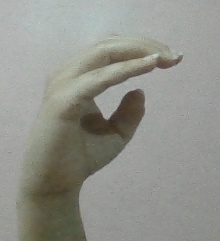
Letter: jeem